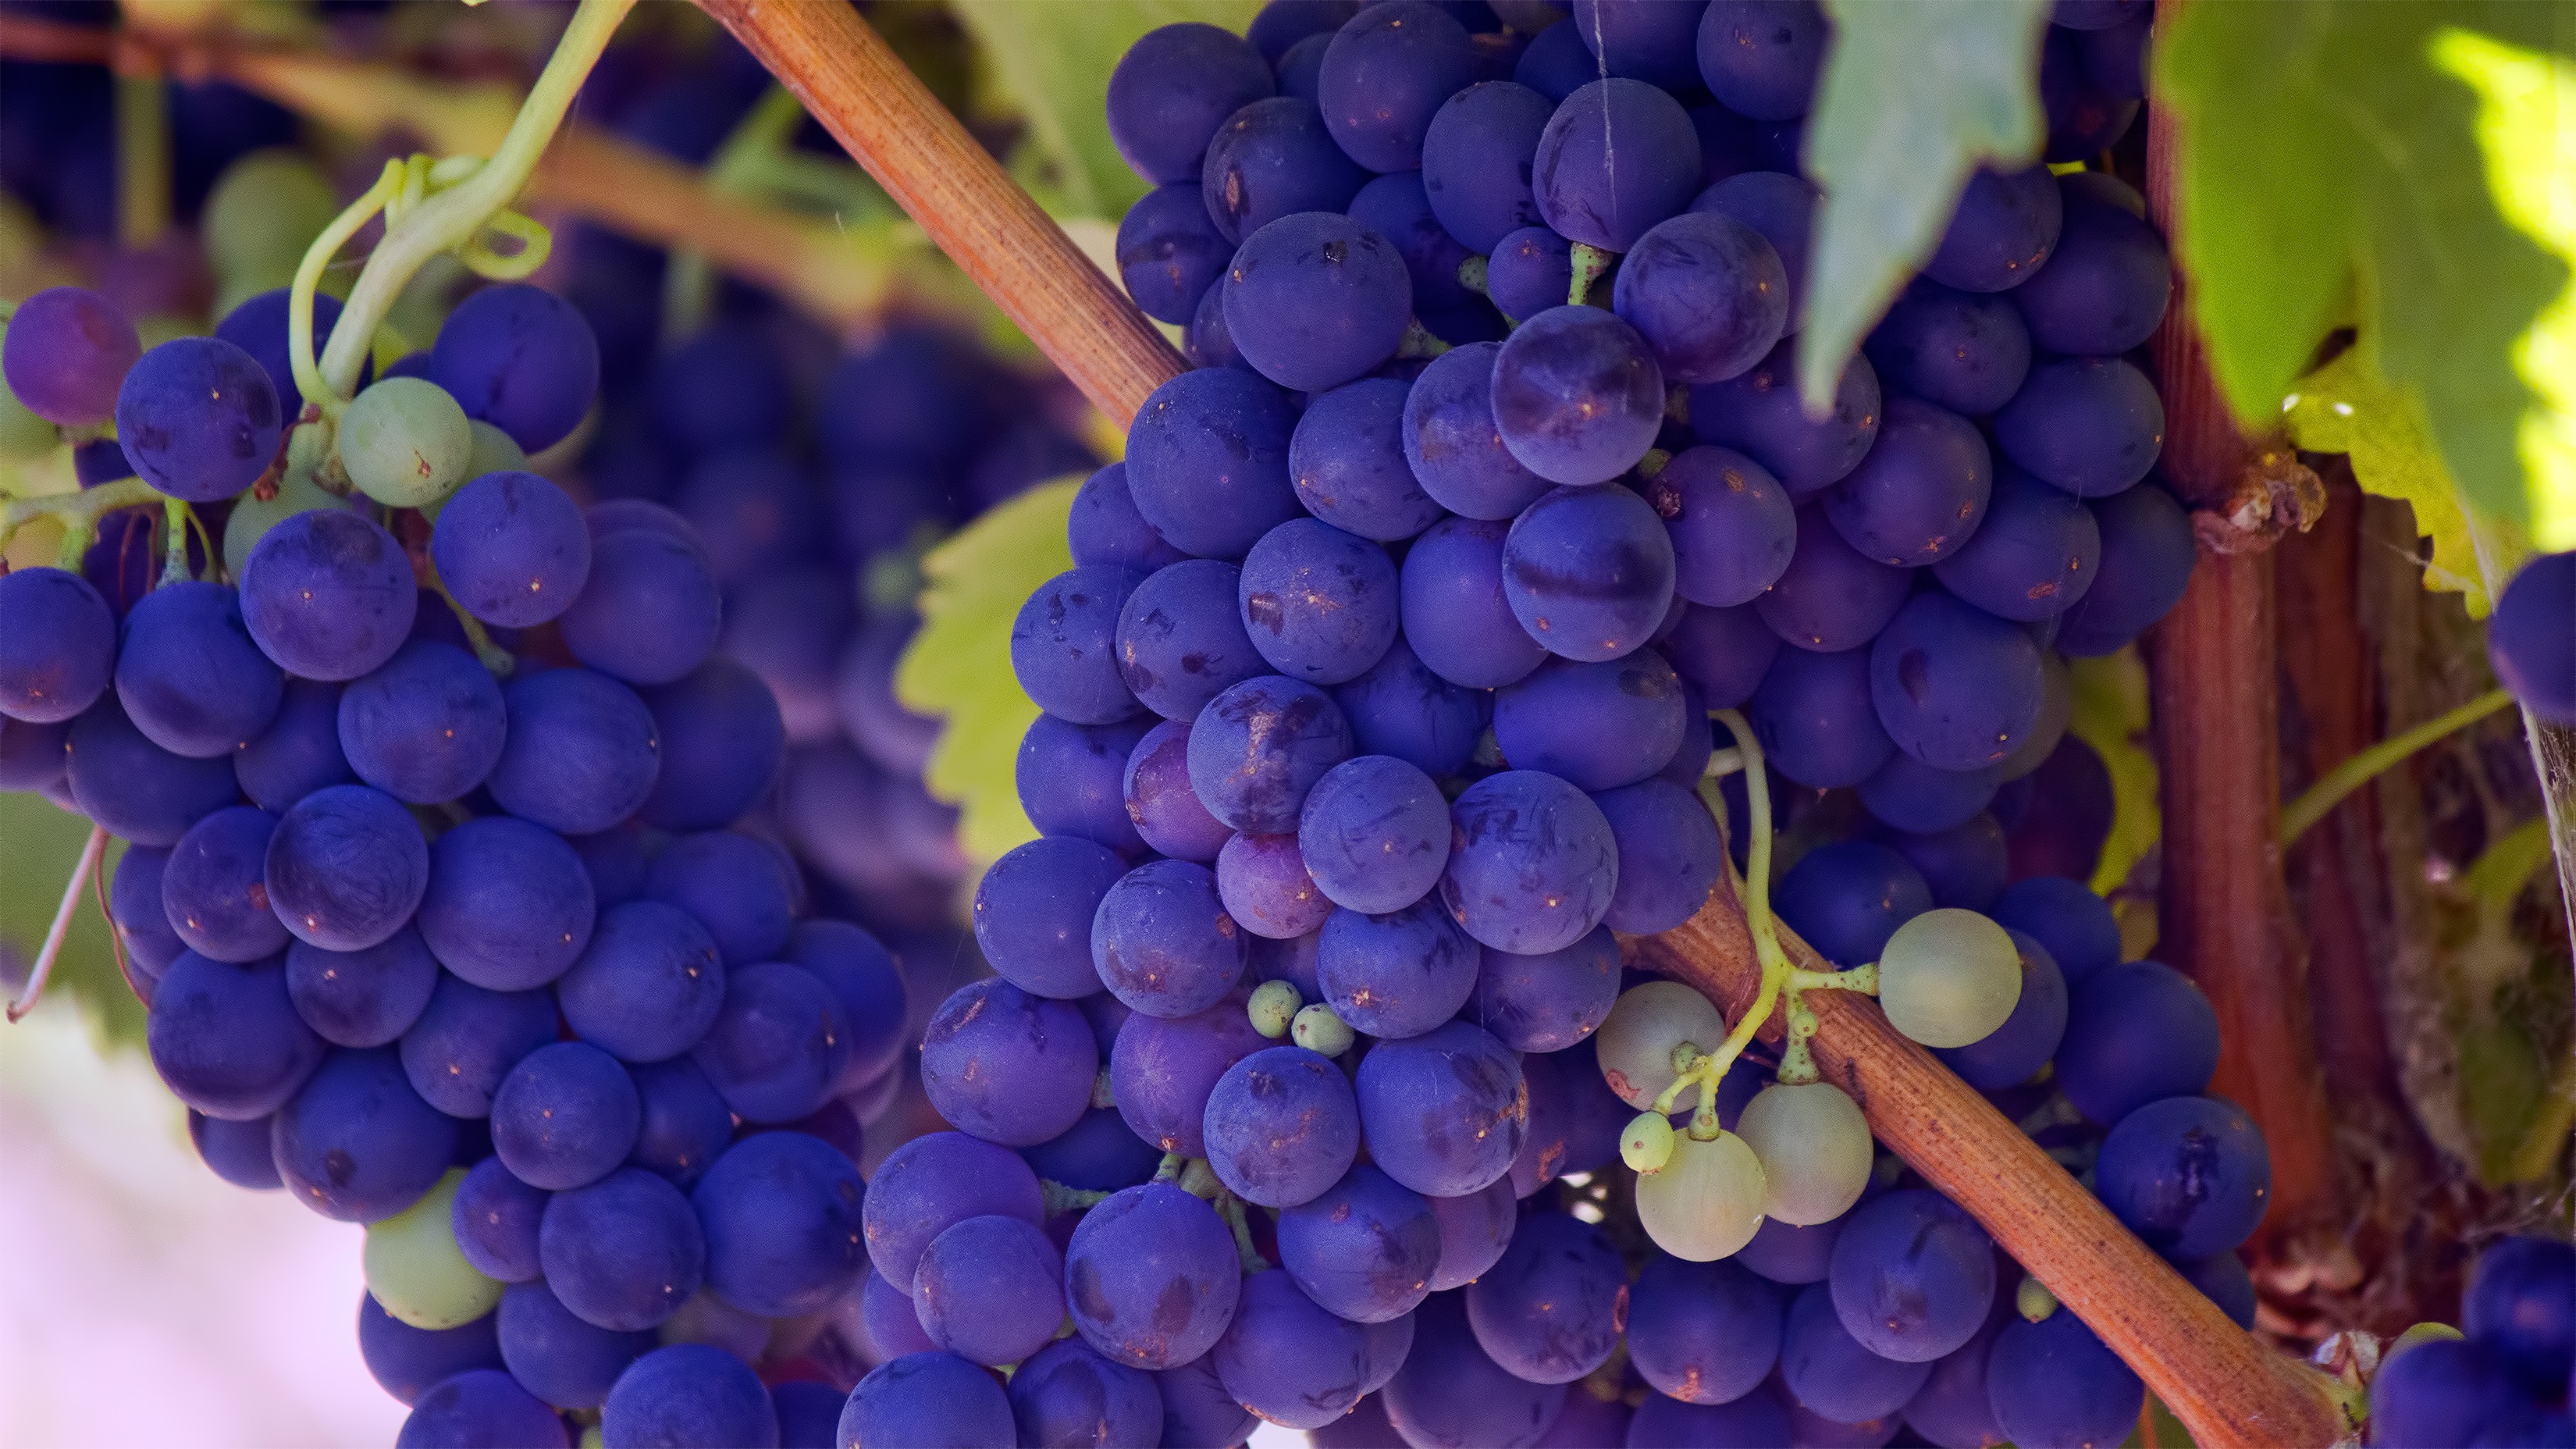
plant, grape, vine, vineyard, wine, fruit, flower, food, produce, flowering plant, vitis, land plant, grapevine family, zante currant